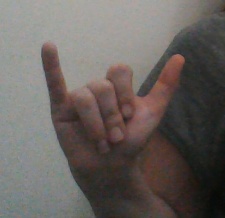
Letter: ya